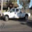
Label: pickup_truck